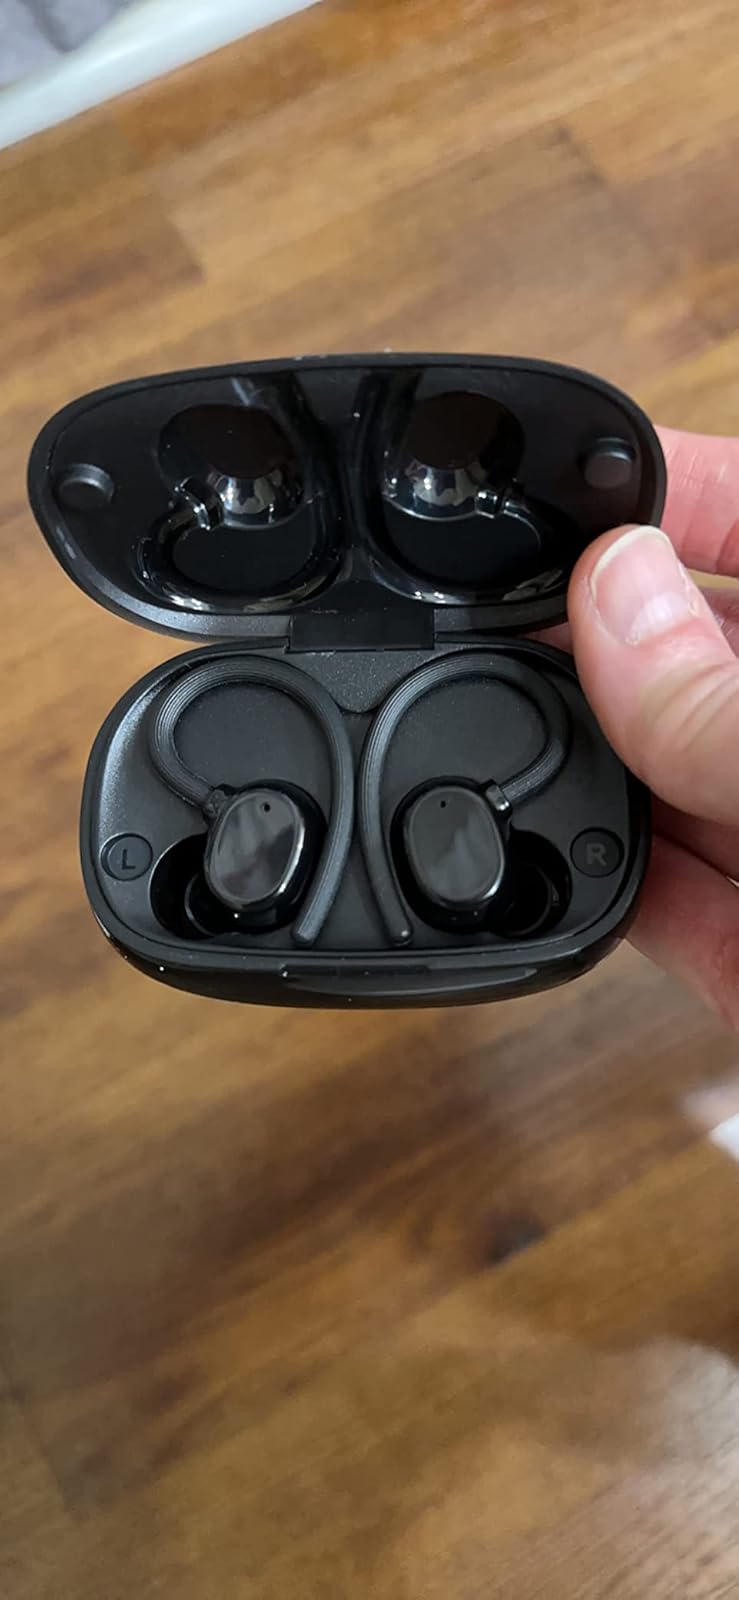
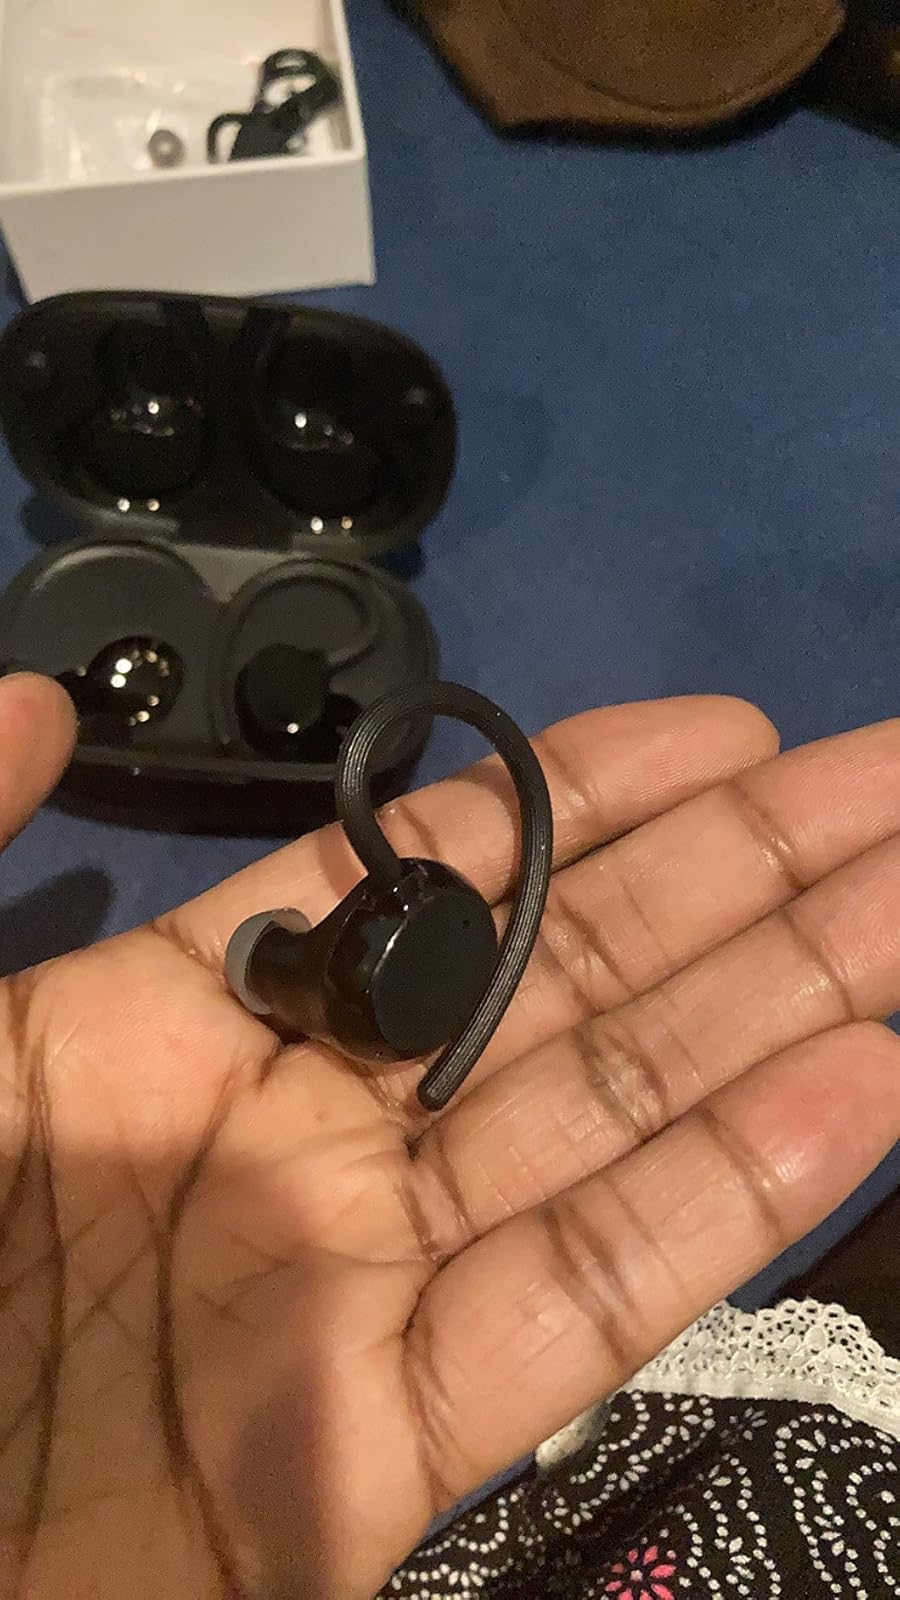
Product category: earbuds
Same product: yes